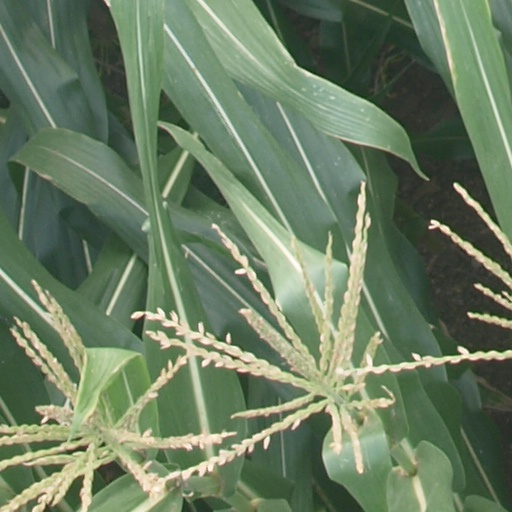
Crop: maize; corn